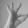
ASL letter: F